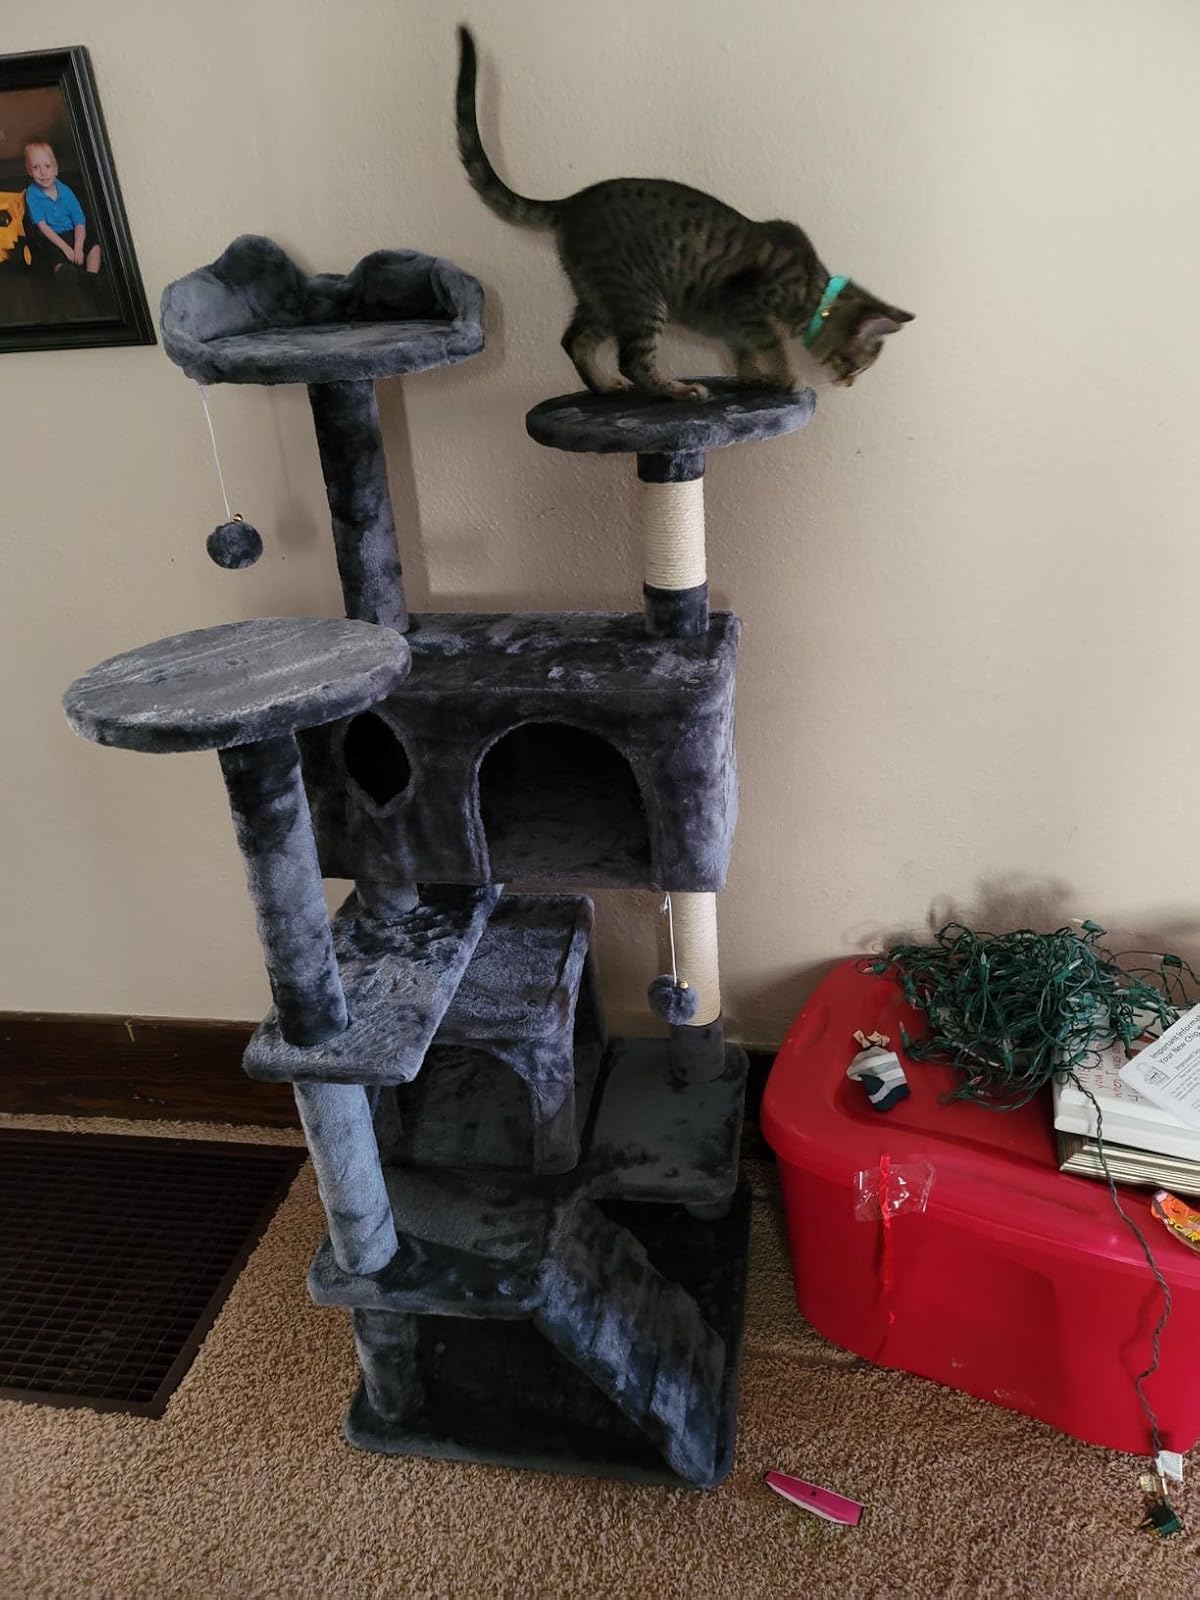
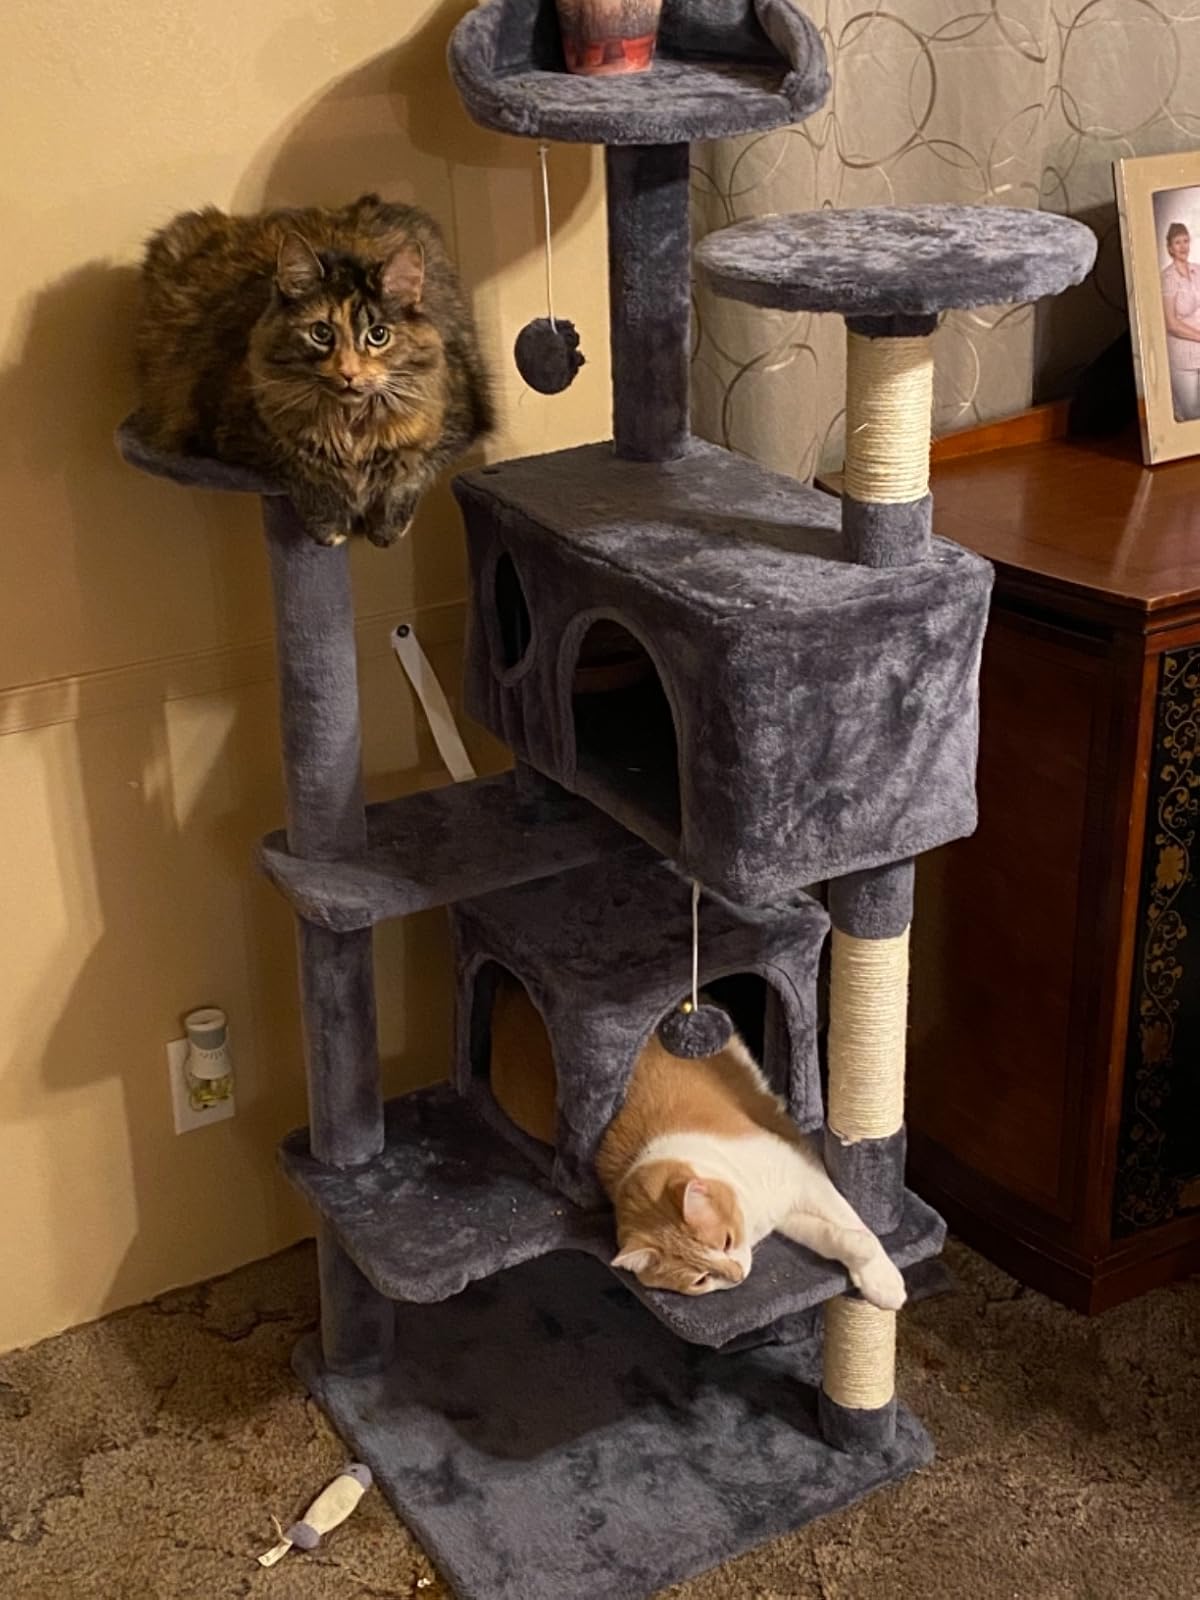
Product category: items_cat tree
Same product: yes